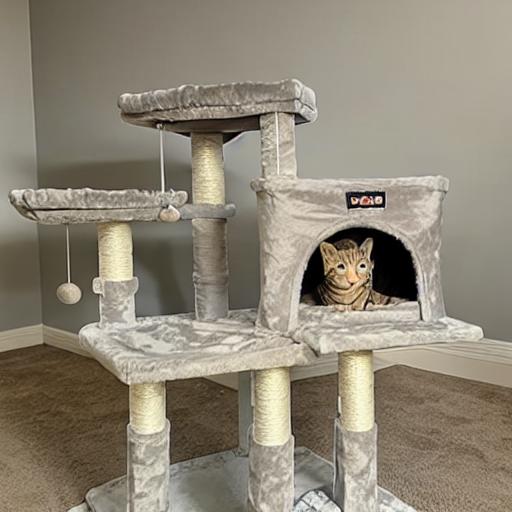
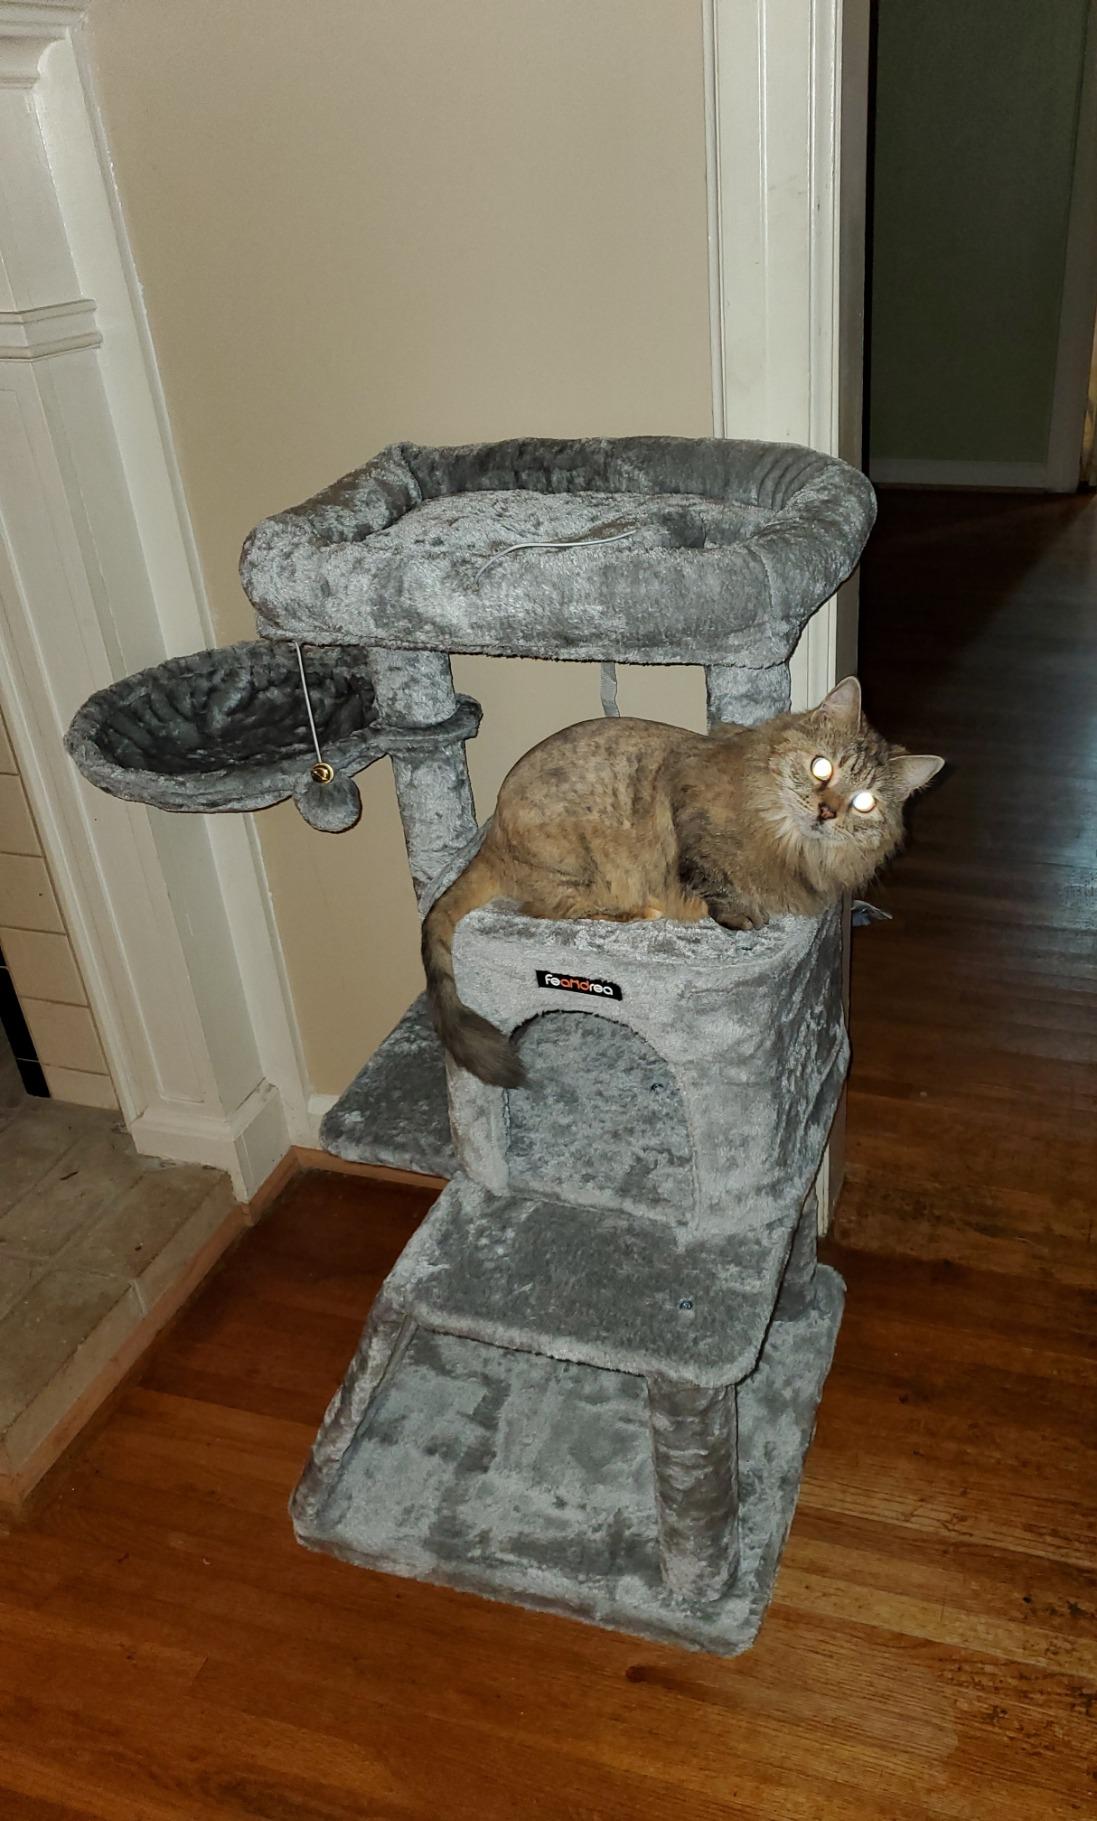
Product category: items_cat tree
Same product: no